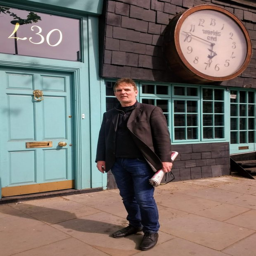
person travels back in time to the site of original shop .